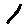
Label: 1